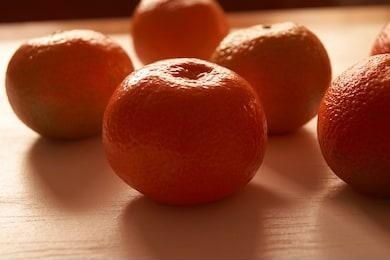
Label: mandarine